Bugatti Type 57

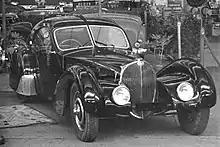
1936 Bugatti No. 57453 on display at the 1937 Nice Motor Show

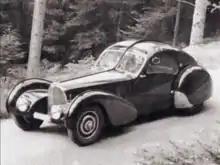
1936 Bugatti No. 57453 "La Voiture Noire" in Alsace, France

Also known as "La Voiture Noire" (French for "The Black Car"), this is the second Atlantic that was manufactured. Apart from its first years after production, the car's history and current whereabouts remain mostly unknown. Due to its past and exclusivity, experts had estimated the value of this car at around $114 million.